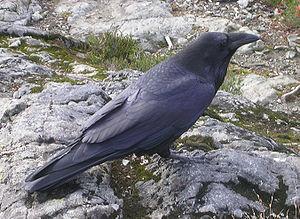
Le Grand Corbeau est une espèce d'oiseaux de la famille des Corvidés. Il est le plus grand oiseau de l'ordre des Passeriformes après le Corbeau corbivau, et probablement le passereau le plus lourd. Présent dans tout l'hémisphère nord, c’est l’espèce de corvidé dont l’aire de répartition est la plus étendue. Les Grands Corbeaux vivent généralement de 10 à 15 ans mais certains individus ont vécu 40 ans. Les juvéniles peuvent se déplacer en groupes mais les couples appariés restent ensemble pour la vie, chaque couple défendant un territoire. Huit sous-espèces ont été décrites avec de faibles différences phénotypiques ; des études récentes montrent toutefois des différences génétiques significatives entre les populations de diverses régions.